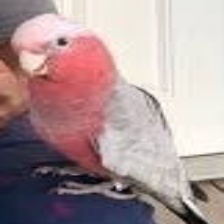
Species: ROSE BREASTED COCKATOO
Scientific name: EOLOPHUS ROSEICAPILLA
ImageNet parent category: sulphur-crested_cockatoo